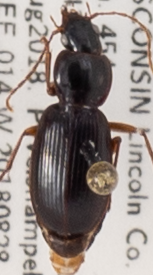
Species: Synuchus impunctatus
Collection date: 2018-08-28
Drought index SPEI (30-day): -0.54
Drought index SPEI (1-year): -0.39
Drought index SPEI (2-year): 1.13